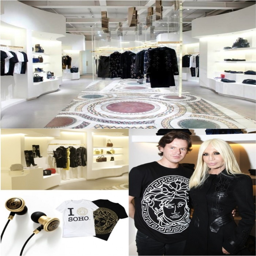
the store was designed to be a combination and currently features designs by fashion designer .